Huang Zongying

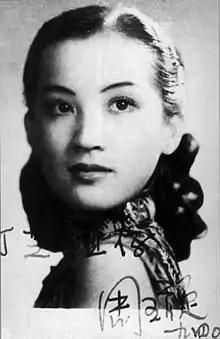
After Zhou Xuan died in 1957, Huang Zongying adopted her two sons.

Huang Zongying was married four times. She married her first husband, the conductor Yi Fang (异方), when she was 18, without knowing he suffered from congenital heart disease. He died of a heart attack only 18 days after the wedding.